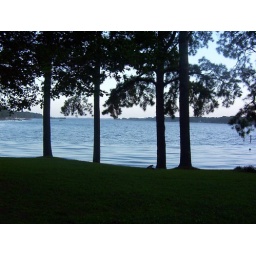
The water and the pine trees in Bath.